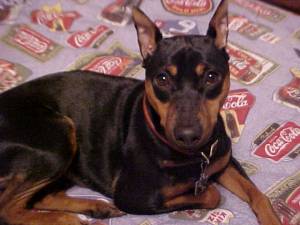
Animal: dog
Breed: miniature_pinscher